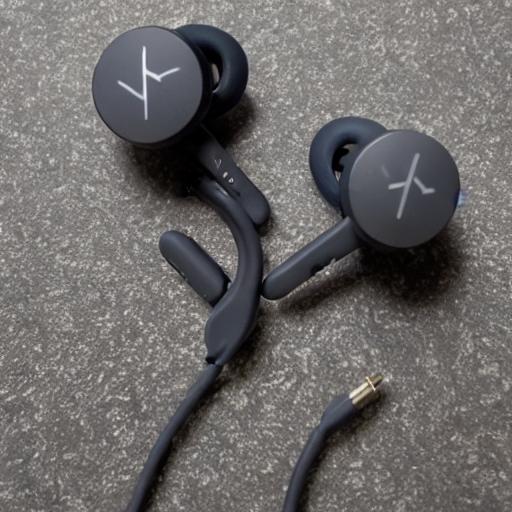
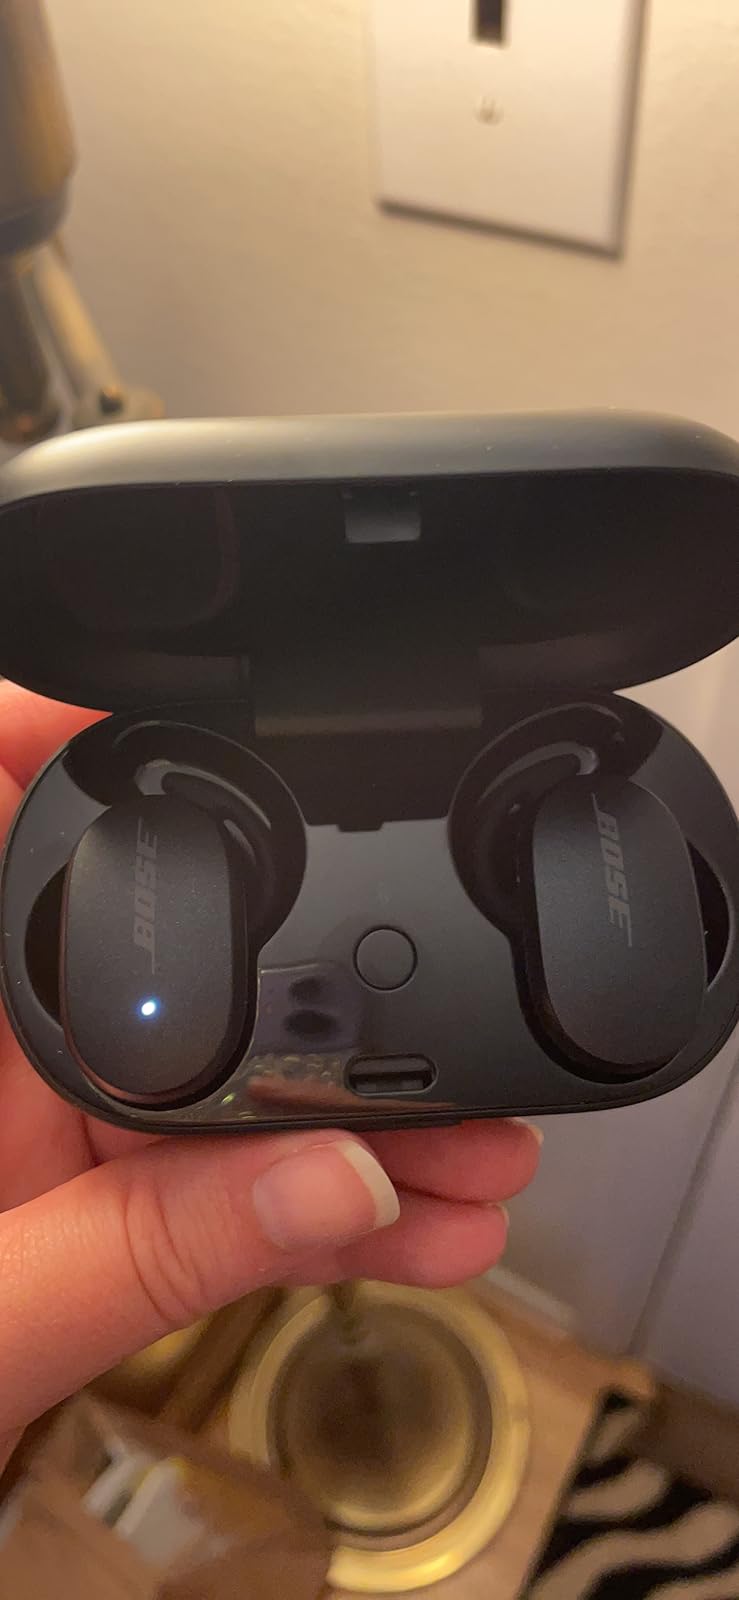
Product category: earbuds
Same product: no